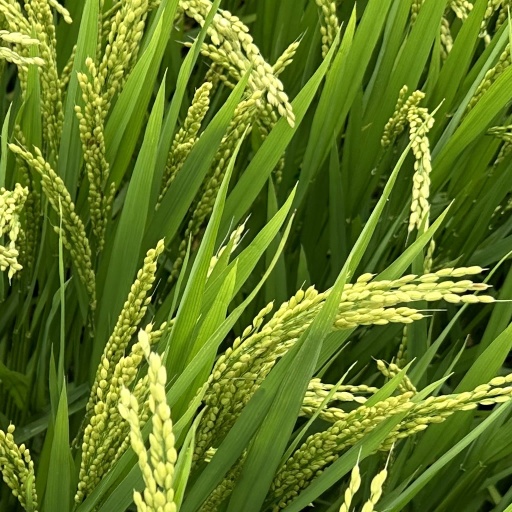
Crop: rice